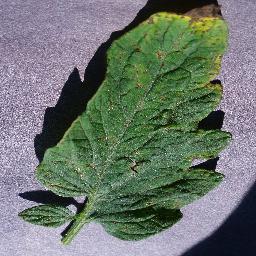
Label: Tomato___Septoria_leaf_spot